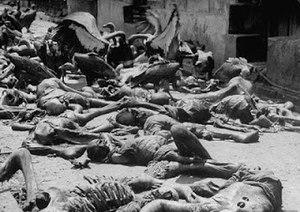
La famine du Bengale de 1943 est la deuxième famine la plus meurtrière à s'être déroulée durant la colonisation du sous-continent indien par l'Empire britannique, après la Grande Famine de 1770 lors de la domination du Bengale par la East India Company. Il est estimé qu'entre deux à quatre millions de personnes sont mortes de faim en 1943.